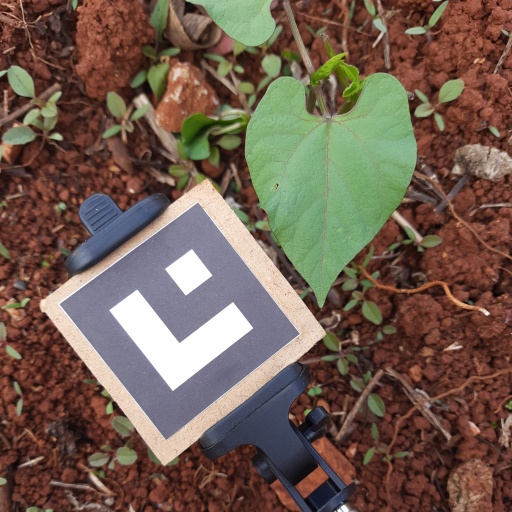
Observations: wavy surface, eating holes in the center, under cloudy sky